Paddy the Next Best Thing (1933 film)

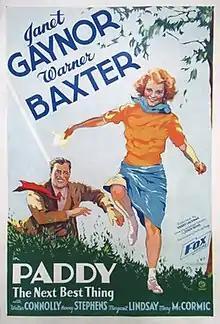

Paddy the Next Best Thing is a 1933 American pre-Code romantic comedy film directed by Harry Lachman and starring Janet Gaynor, Warner Baxter and Walter Connolly. The screenplay was written by Edwin J. Burke, based on the 1912 novel "Paddy the Next Best Thing" by Gertrude Page and its later stage adaptation, which had previously been made into a 1923 British silent film of the same title. The film reteamed Gaynor and Baxter who had starred together in the 1931 hit "Daddy Long Legs".